Corkscrew (Silverwood)

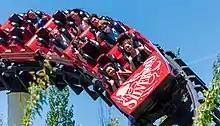
Corkscrew in 2020

After the train is dispatched from the station, it enters a small dip and into a short U-turn followed by a 70-foot-tall (21 m) chain lift hill. When the train reaches the top of the hill, the train slopes down and into a 90-degree banked turn. The train then enters the first drop and goes into a small camelback where riders experience a sensation of airtime. The train makes a sloped banked right turn and into a set of two consecutive corkscrews. The train then travels through one final 90-degree banked turn and into the brake run which leads back to the station.